Colin Firth

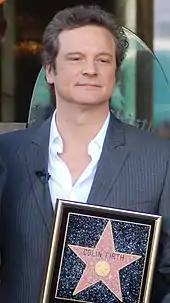
Firth receiving a star on the Hollywood Walk of Fame in 2011

In May 2011, Firth began filming "Gambit" — a remake of Ronald Neame's 1960s crime caper, in the part originally played by Michael Caine. It was released in the UK in November 2012 and was a financial and critical failure. "Empire" Kim Newman wrote, "Firth starts out homaging Caine with his horn-rimmed cool but soon defaults to his usual repressed British cold mode", whilst "Time Out London" called his a "likeable performance", although criticised the film overall. Stephen Dalton in "The Hollywood Reporter" said, "To his credit, Firth keeps his performance grounded in downbeat realism while all around are wildly mugging in desperate pursuit of thin, forced laughs. In 2012, Firth co-founded Raindog Films with British music industry executive and entrepreneur Ged Doherty. Its first feature, "Eye in the Sky", for which Firth was co-producer, was released in April 2016.